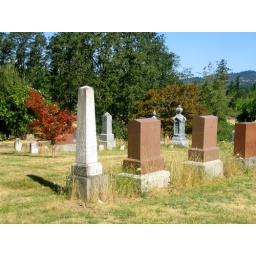
There is a white bronze monument in the background